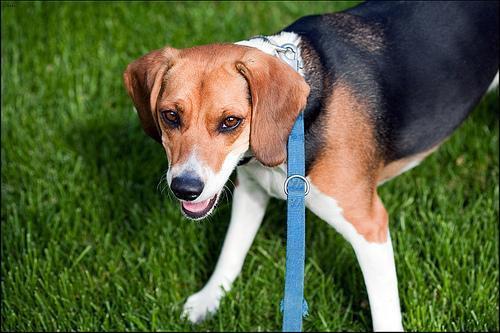
beagle